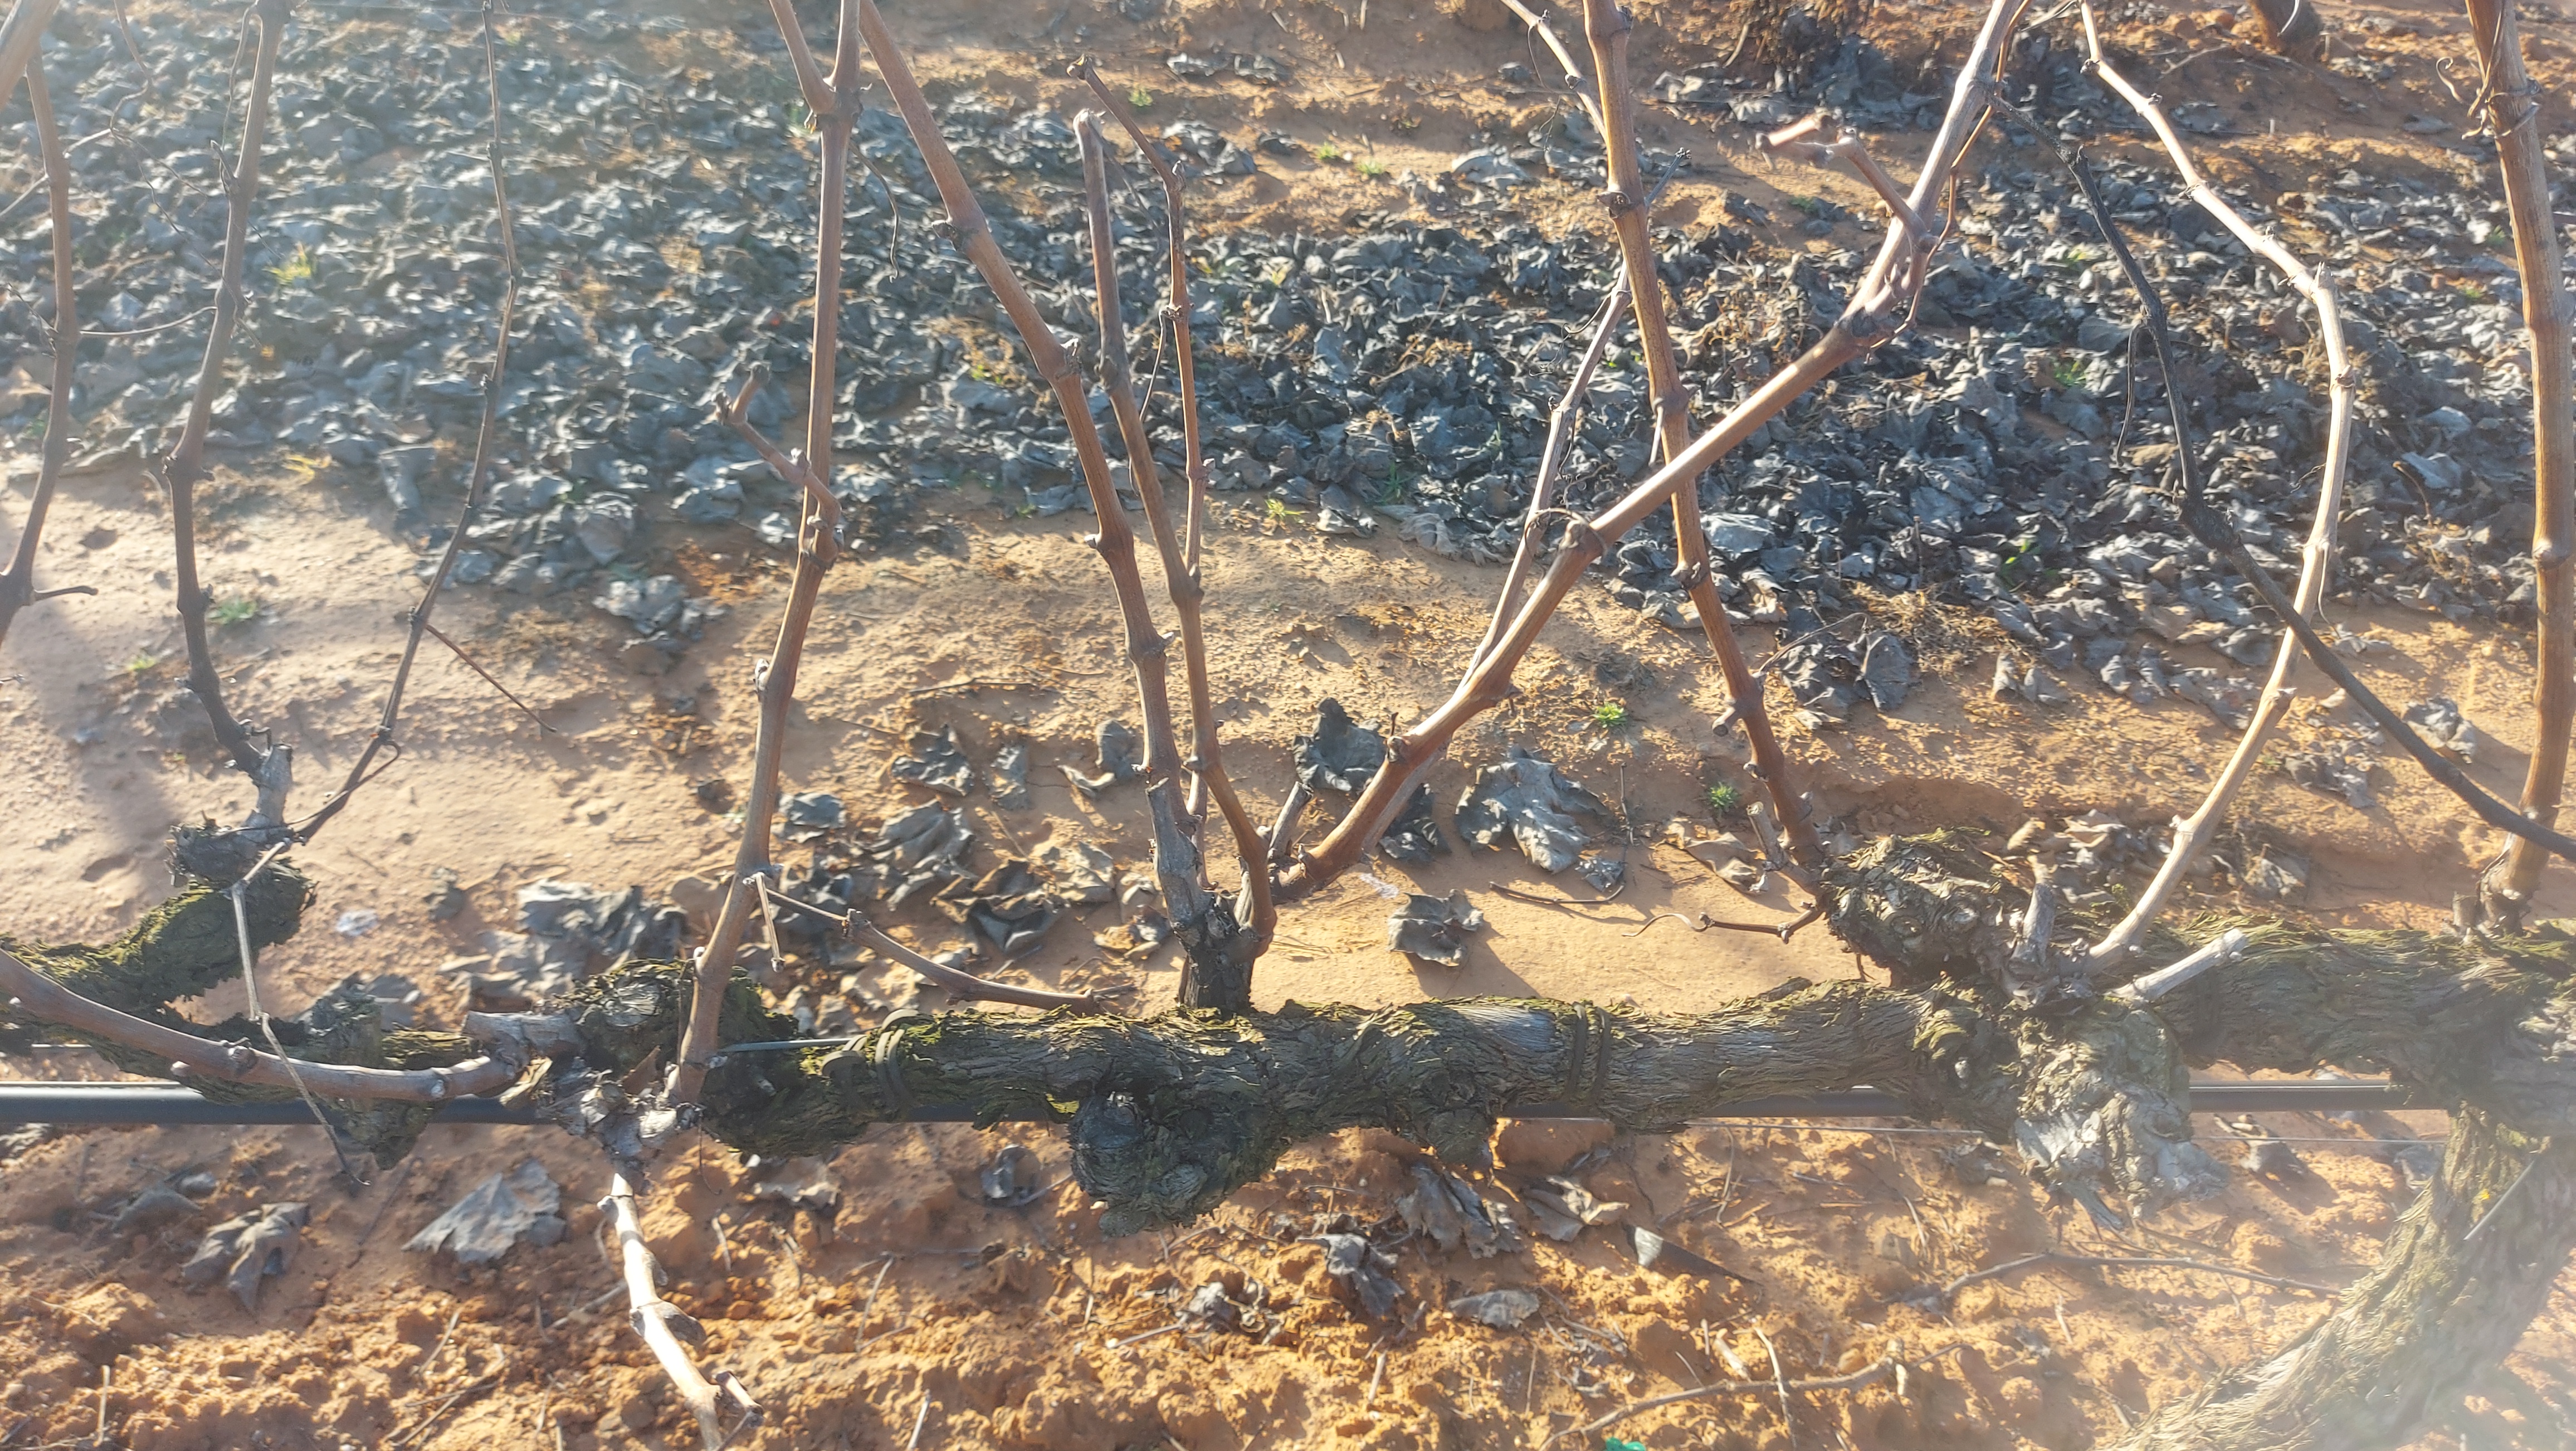
Unpruned shoots: 12
Pruned shoots: 0
Trunks: 1